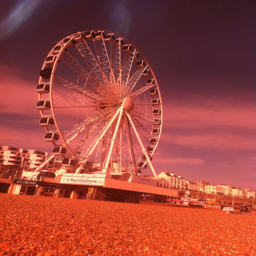
big wheel on the beach